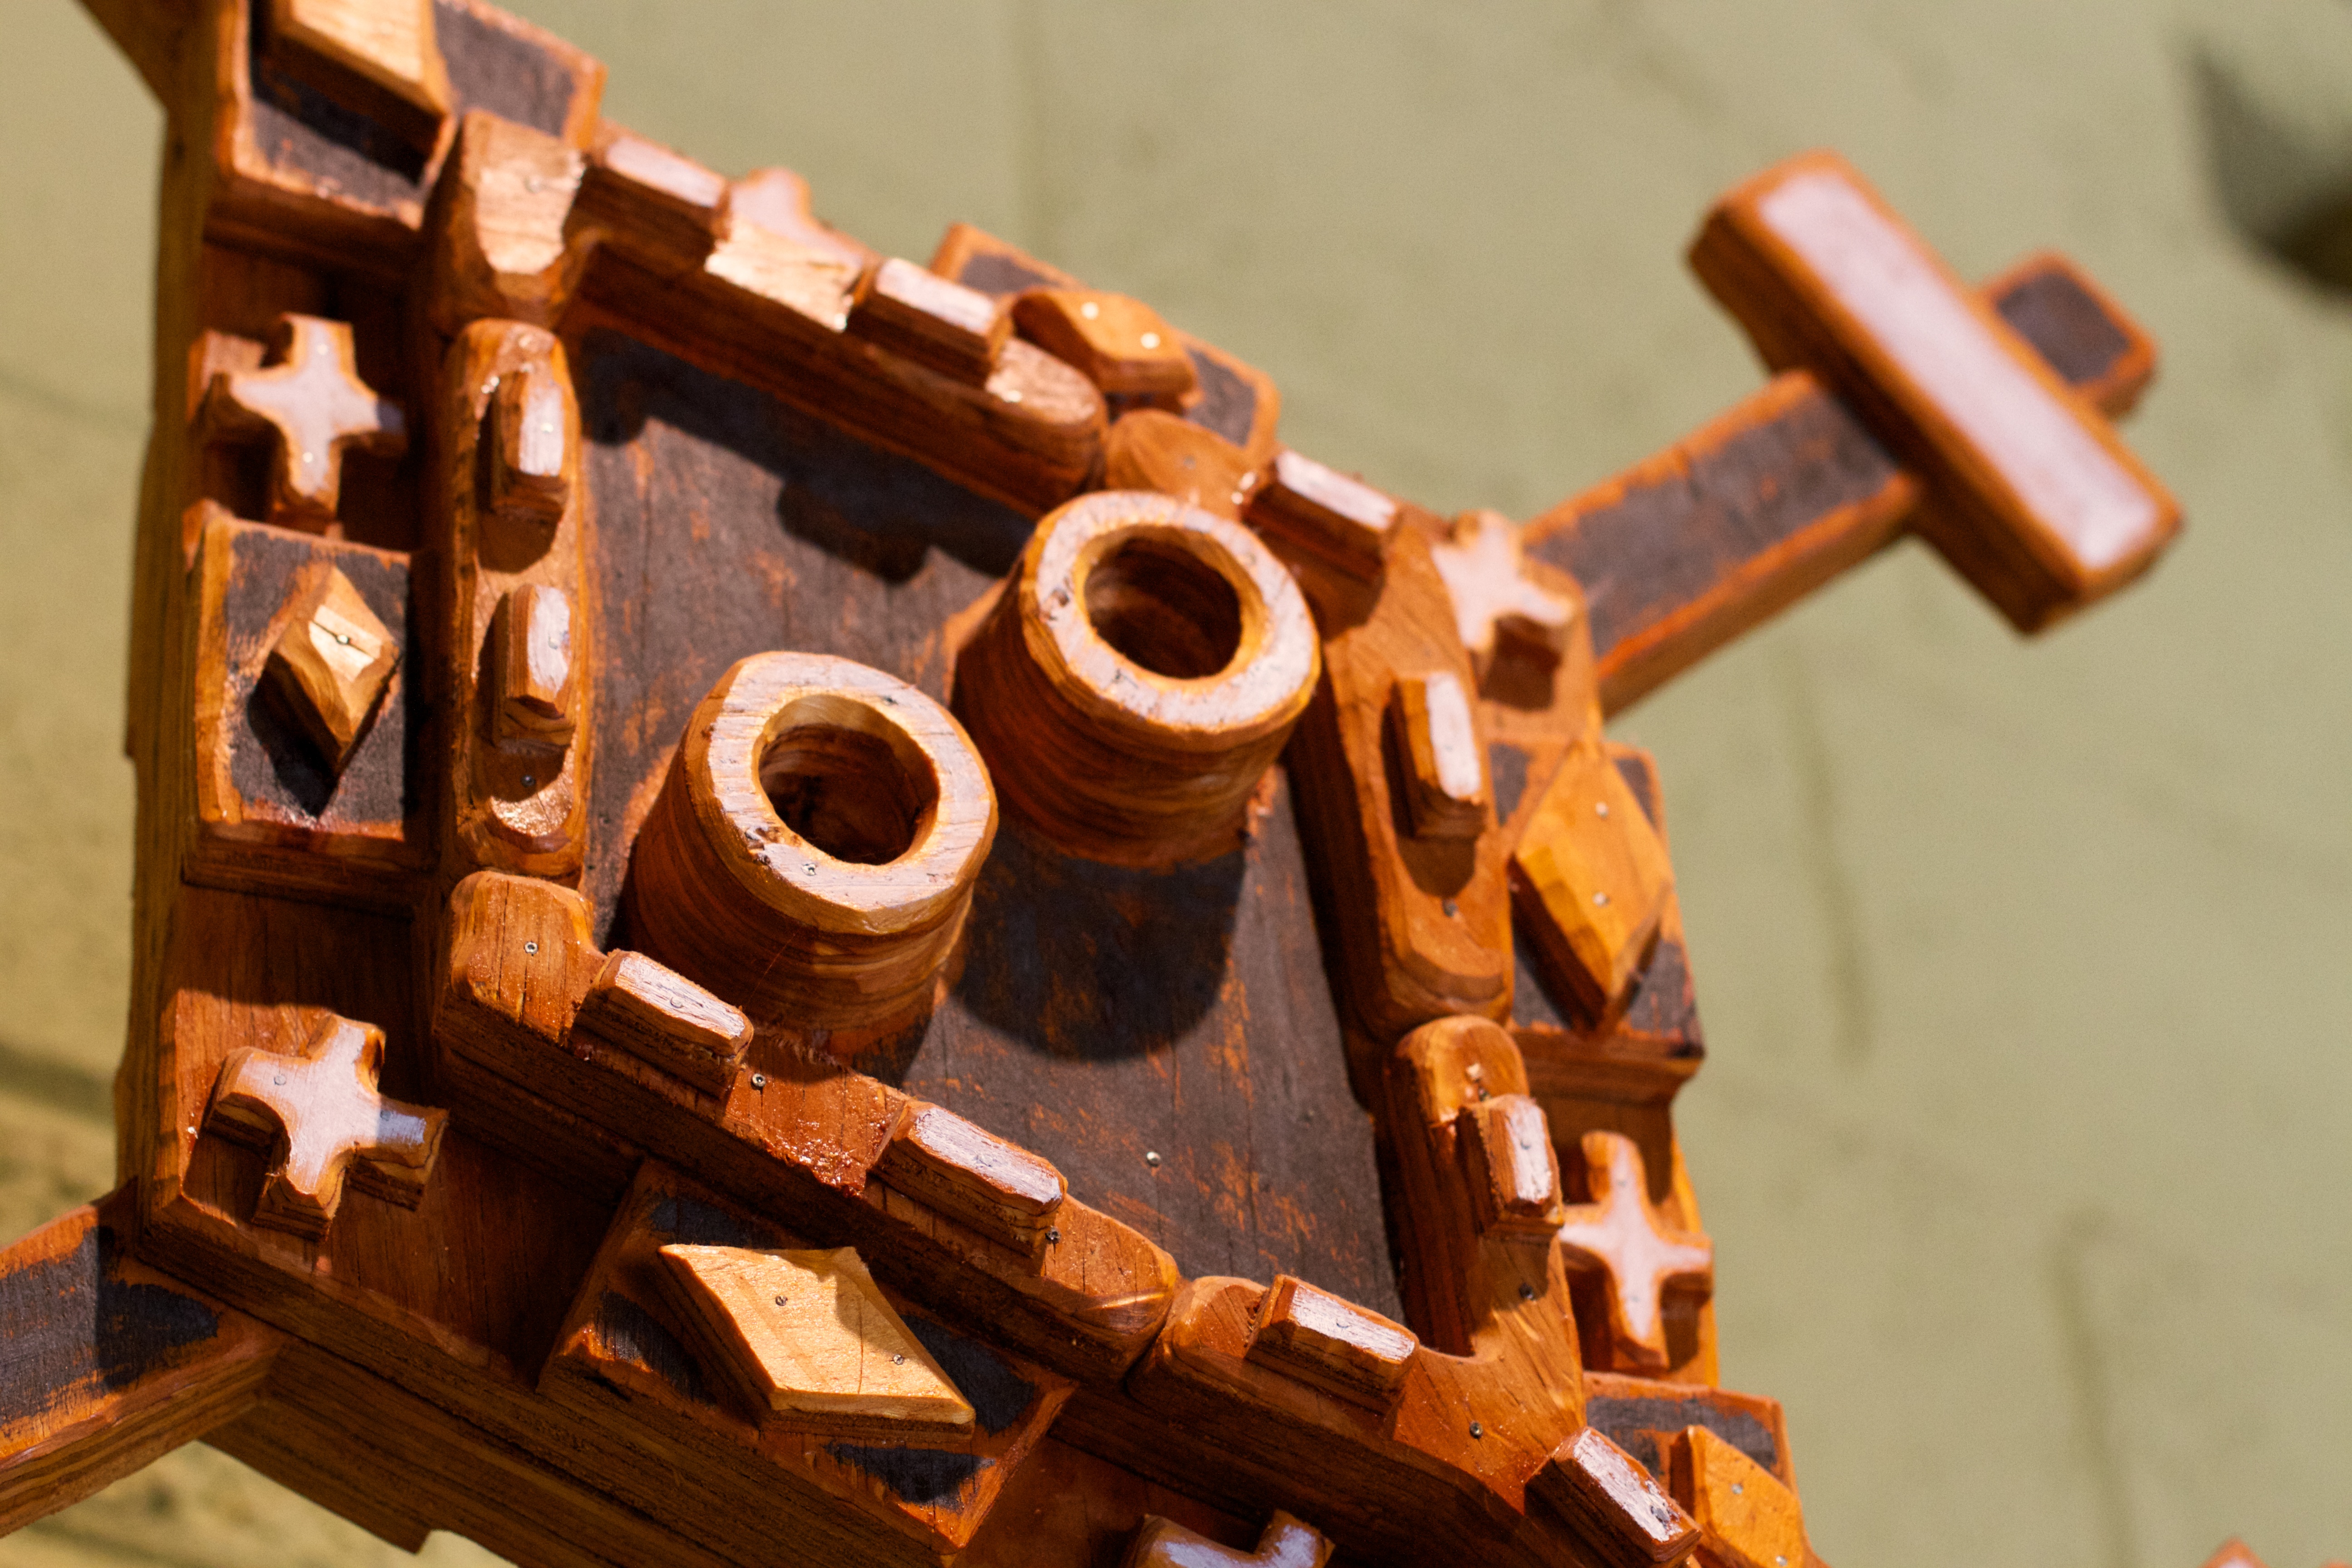
wood, toy, material, art, iron, carving